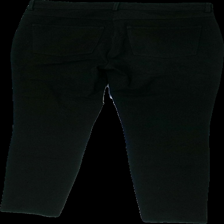
View: back
Type: Jeans
Category: Ladies
Brand: H&M
Colors: Black
Material: 100% viscose
Cut: Regular
Size: 38
Season: All
Trend: Denim
Damage location: middle center
Damage 2 location: bottom left
Price range: 50-100
Recommended usage: Reuse
Description: svarta jeans